Gas attacks at Wulverghem

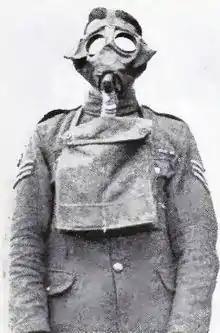

In the 72nd Brigade, helmets were carried in protective satchels but in the 76th Brigade they were removed before the attack and worn on the head, as recently advised. A large number of gas casualties occurred despite warnings and the troops having been alerted for the attack; some groups received late warnings or underestimated the danger and a small number were caught asleep. The speed and concentration of the cloud meant that hesitation or fumbling with the mask resulted in poisoning. Most casualties occurred in the front line in trenches close to the German lines. Gas density may have been enough to penetrate helmets in trenches nearest to the gas discharge, yet the 10th RWF had only casualties, five casualties among engineers and five among trench mortar crews, compared with in the 1st North Staffordshire and the 8th Queen's in the 72nd Brigade. The 10th RWF had followed advice to keep the helmet ready and the gas blew sideways, missing the area further back. Casualty returns from battalions, field ambulances and casualty clearing stations, gave total gas casualties as casualties in infantry battalions on the flanks and in reserve and among divisional and corps troops. The five battalions in the line (excluding machine-gun, R.E., tunnelling companies and trench mortar crews) had casualties, the total.